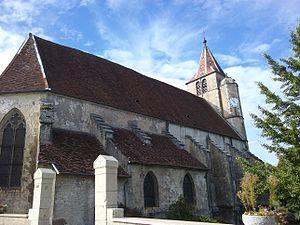
Eglise
Menotey est une commune française située dans le département du Jura en région Bourgogne-Franche-Comté. Les habitants se nomment les Menoteyers et Menoteyères. Le village compte un hameau : Les Baraques.